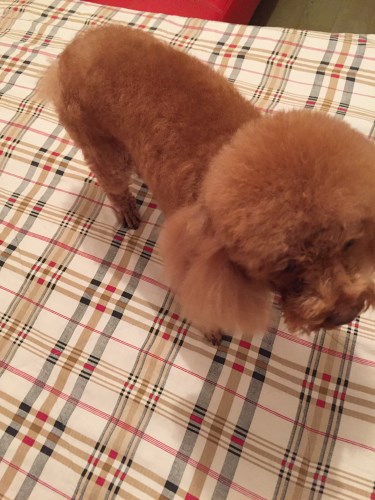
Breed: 7449-n000128-teddy